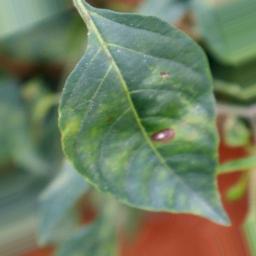
Label: cercospora